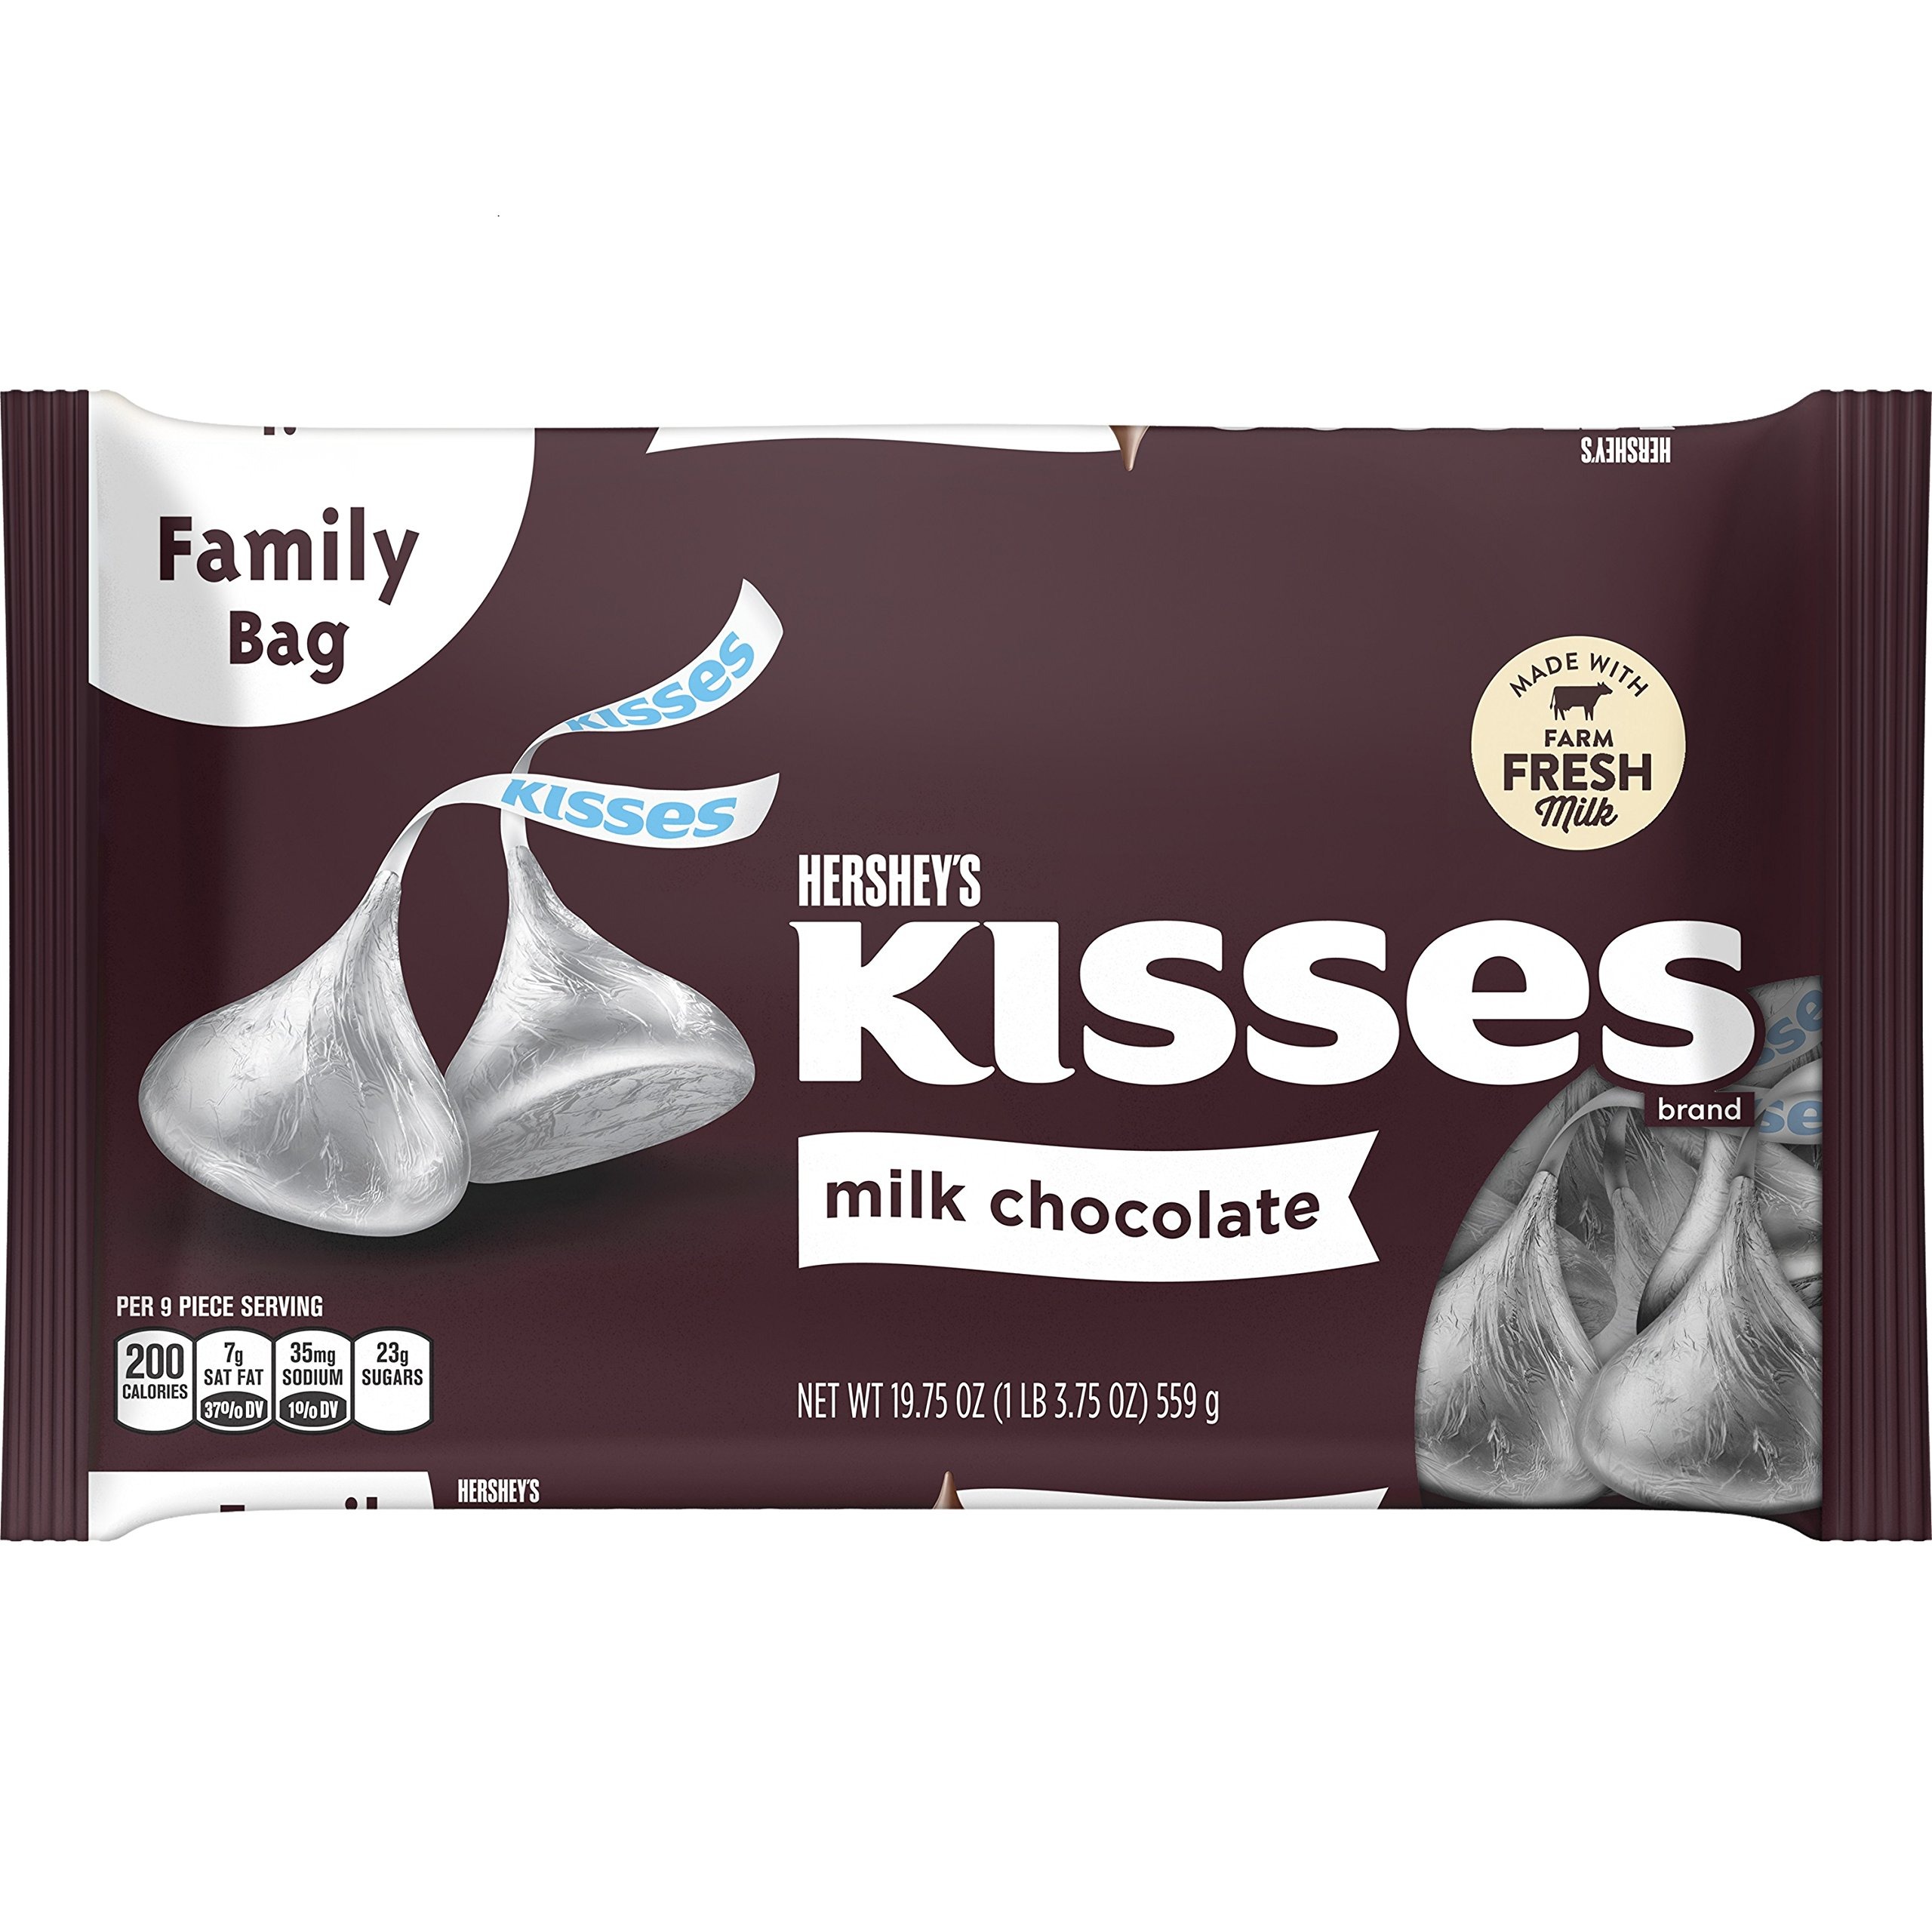
Item Name: HERSHEY'S Kisses Chocolate Candy, 19.75 Ounce (Pack of 3)
Bullet Point 1: Great for crowd-pleasing candy dishes and party favors
Bullet Point 2: Milk chocolate candies made with farm fresh milk
Bullet Point 3: Individually wrapped in silver foils
Bullet Point 4: A kosher and gluten-free chocolate candy
Bullet Point 5: Includes 3 bags of KISSES Milk Chocolate (19.75-Ounce bags)
Value: 59.25
Unit: Ounce

Price: 15